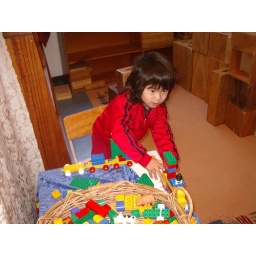
The boy in the red jacket.